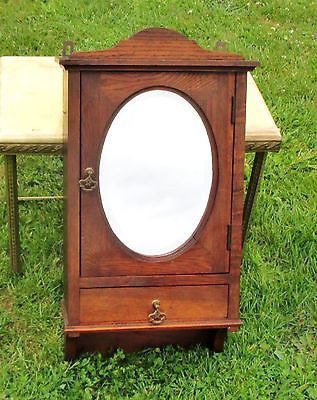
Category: cabinet